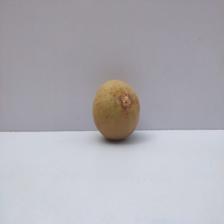
Size: Medium